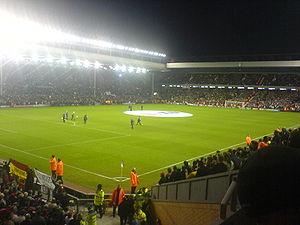
Ian James Rush, MBE, né le 20 octobre 1961 à St Asaph, est un footballeur gallois qui évolue au poste d'attaquant entre les années 1980 et 2000.